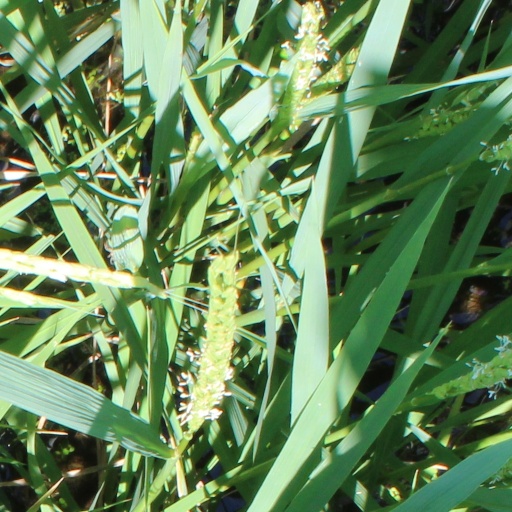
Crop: rice